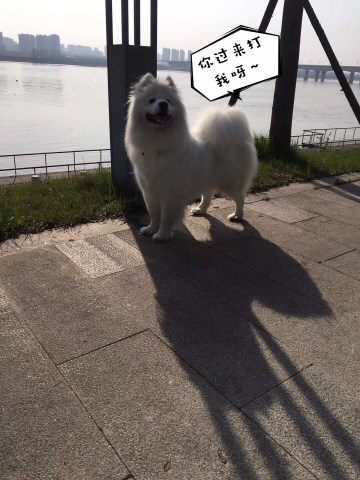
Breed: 2192-n000088-Samoyed